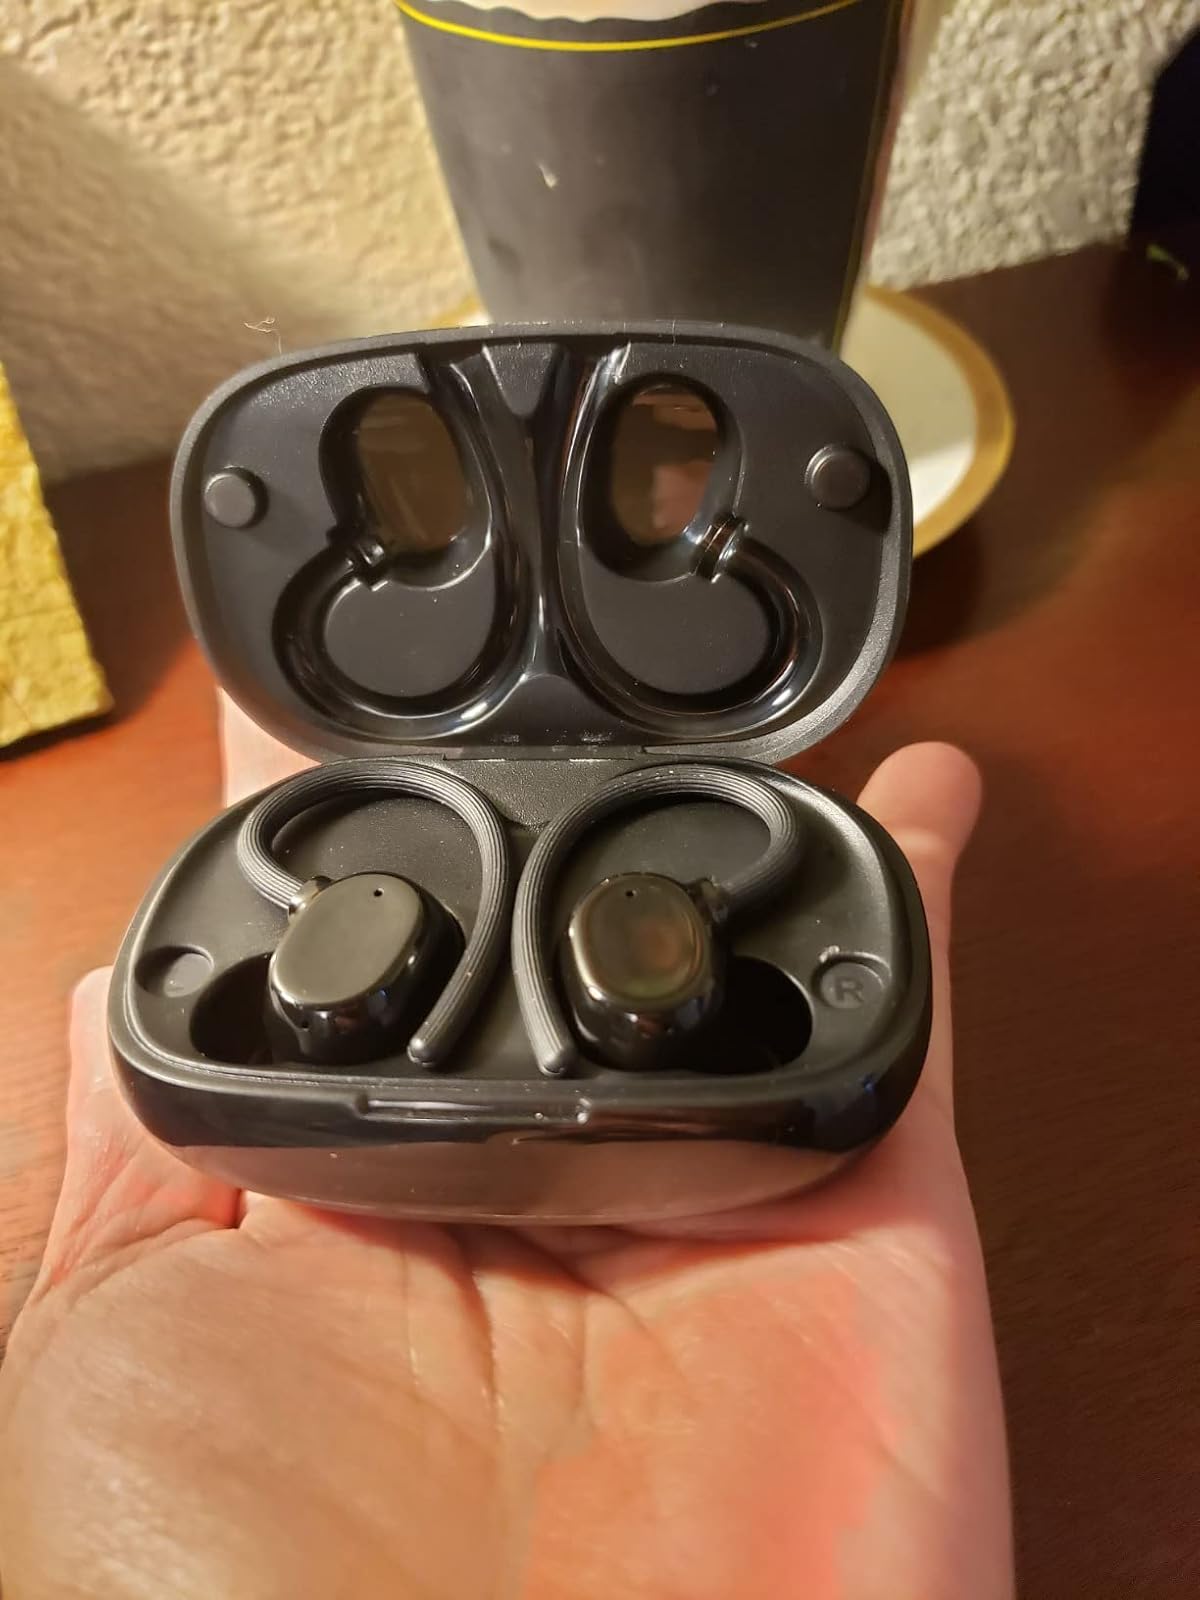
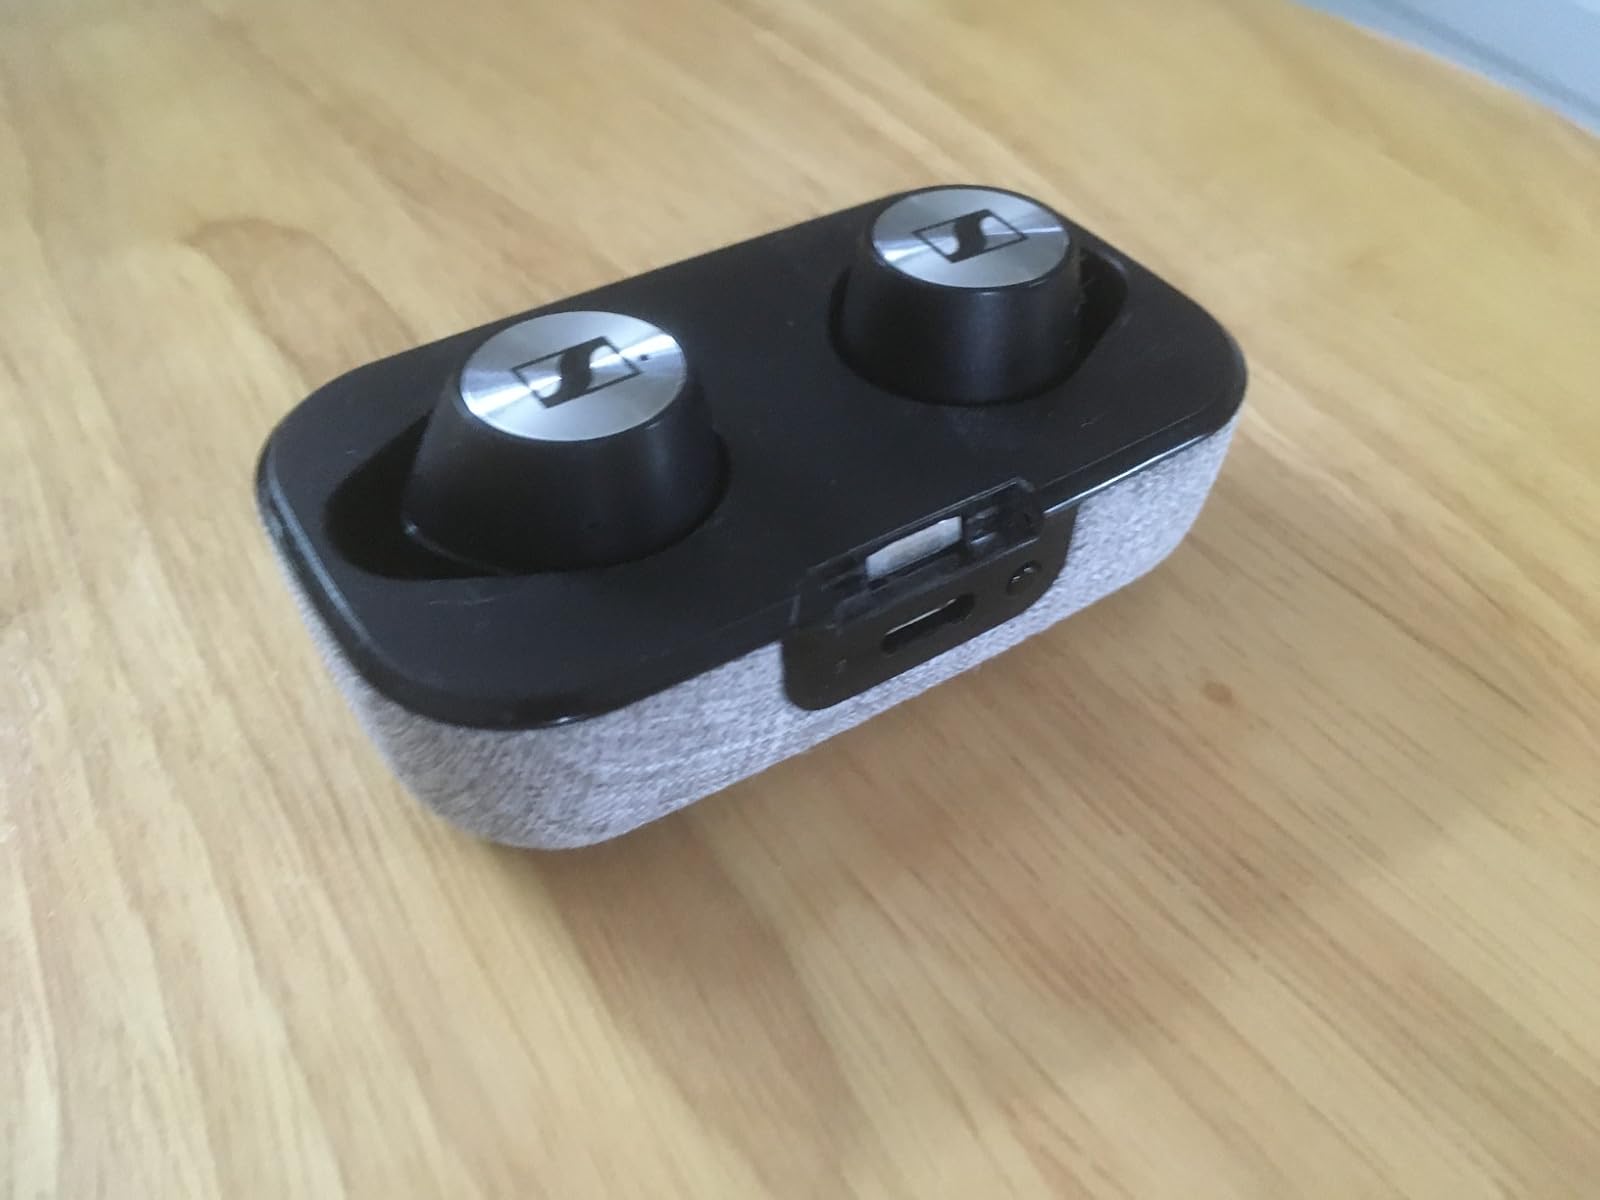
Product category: earbuds
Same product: no